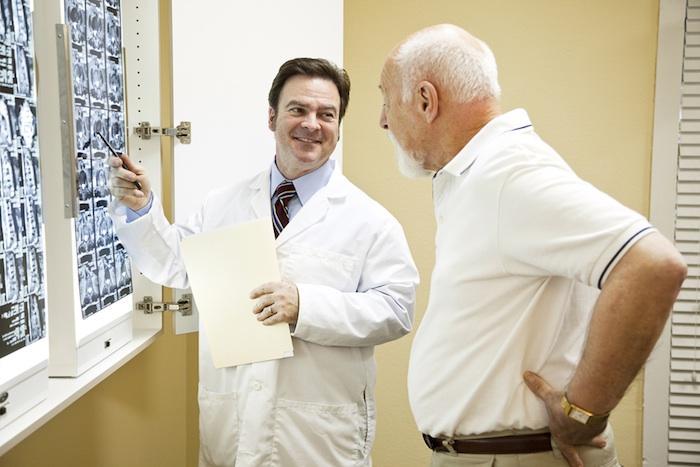
Gender: men